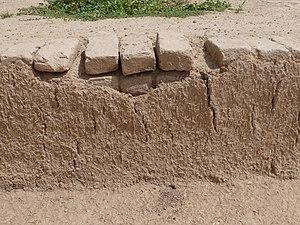
Le mortier de terre est un mortier fait avec de l'argile ou de la terre crue.